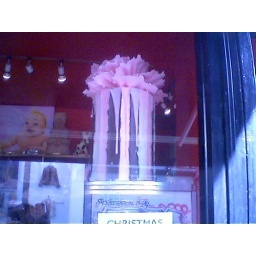
A cake in choccywoccydoodah's window